SSC Bari

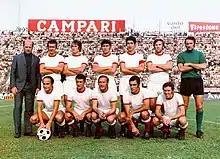
1970–71 AS Bari

Società Sportiva Calcio Bari, commonly referred to as SSC Bari and simply Bari, is an Italian football club based in Bari, Apulia. Bari currently plays in the . The team finished the 2021–22 season in first place in Serie C and earned promotion to Serie B for the 2022–23 season.